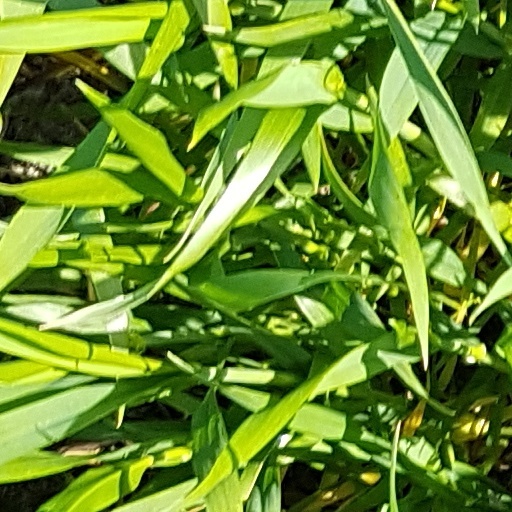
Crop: wheat